Slumber Party Massacre III

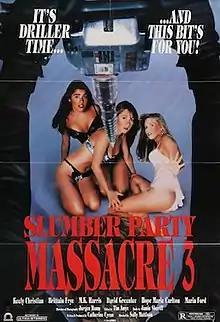
Theatrical release poster

Slumber Party Massacre III (also known as Captive Women in the Philippines) is a 1990 American slasher film directed by Sally Mattison and written by Catherine Cyran. It is the third and final installment in the original "Slumber Party Massacre" trilogy, and stars Keely Christian, Brittain Frye, M.K. Harris, David Greenlee, Hope Marie Carlton and Maria Ford. The film follows a group of teenage girls in California, whose slumber party is crashed by a masked killer.